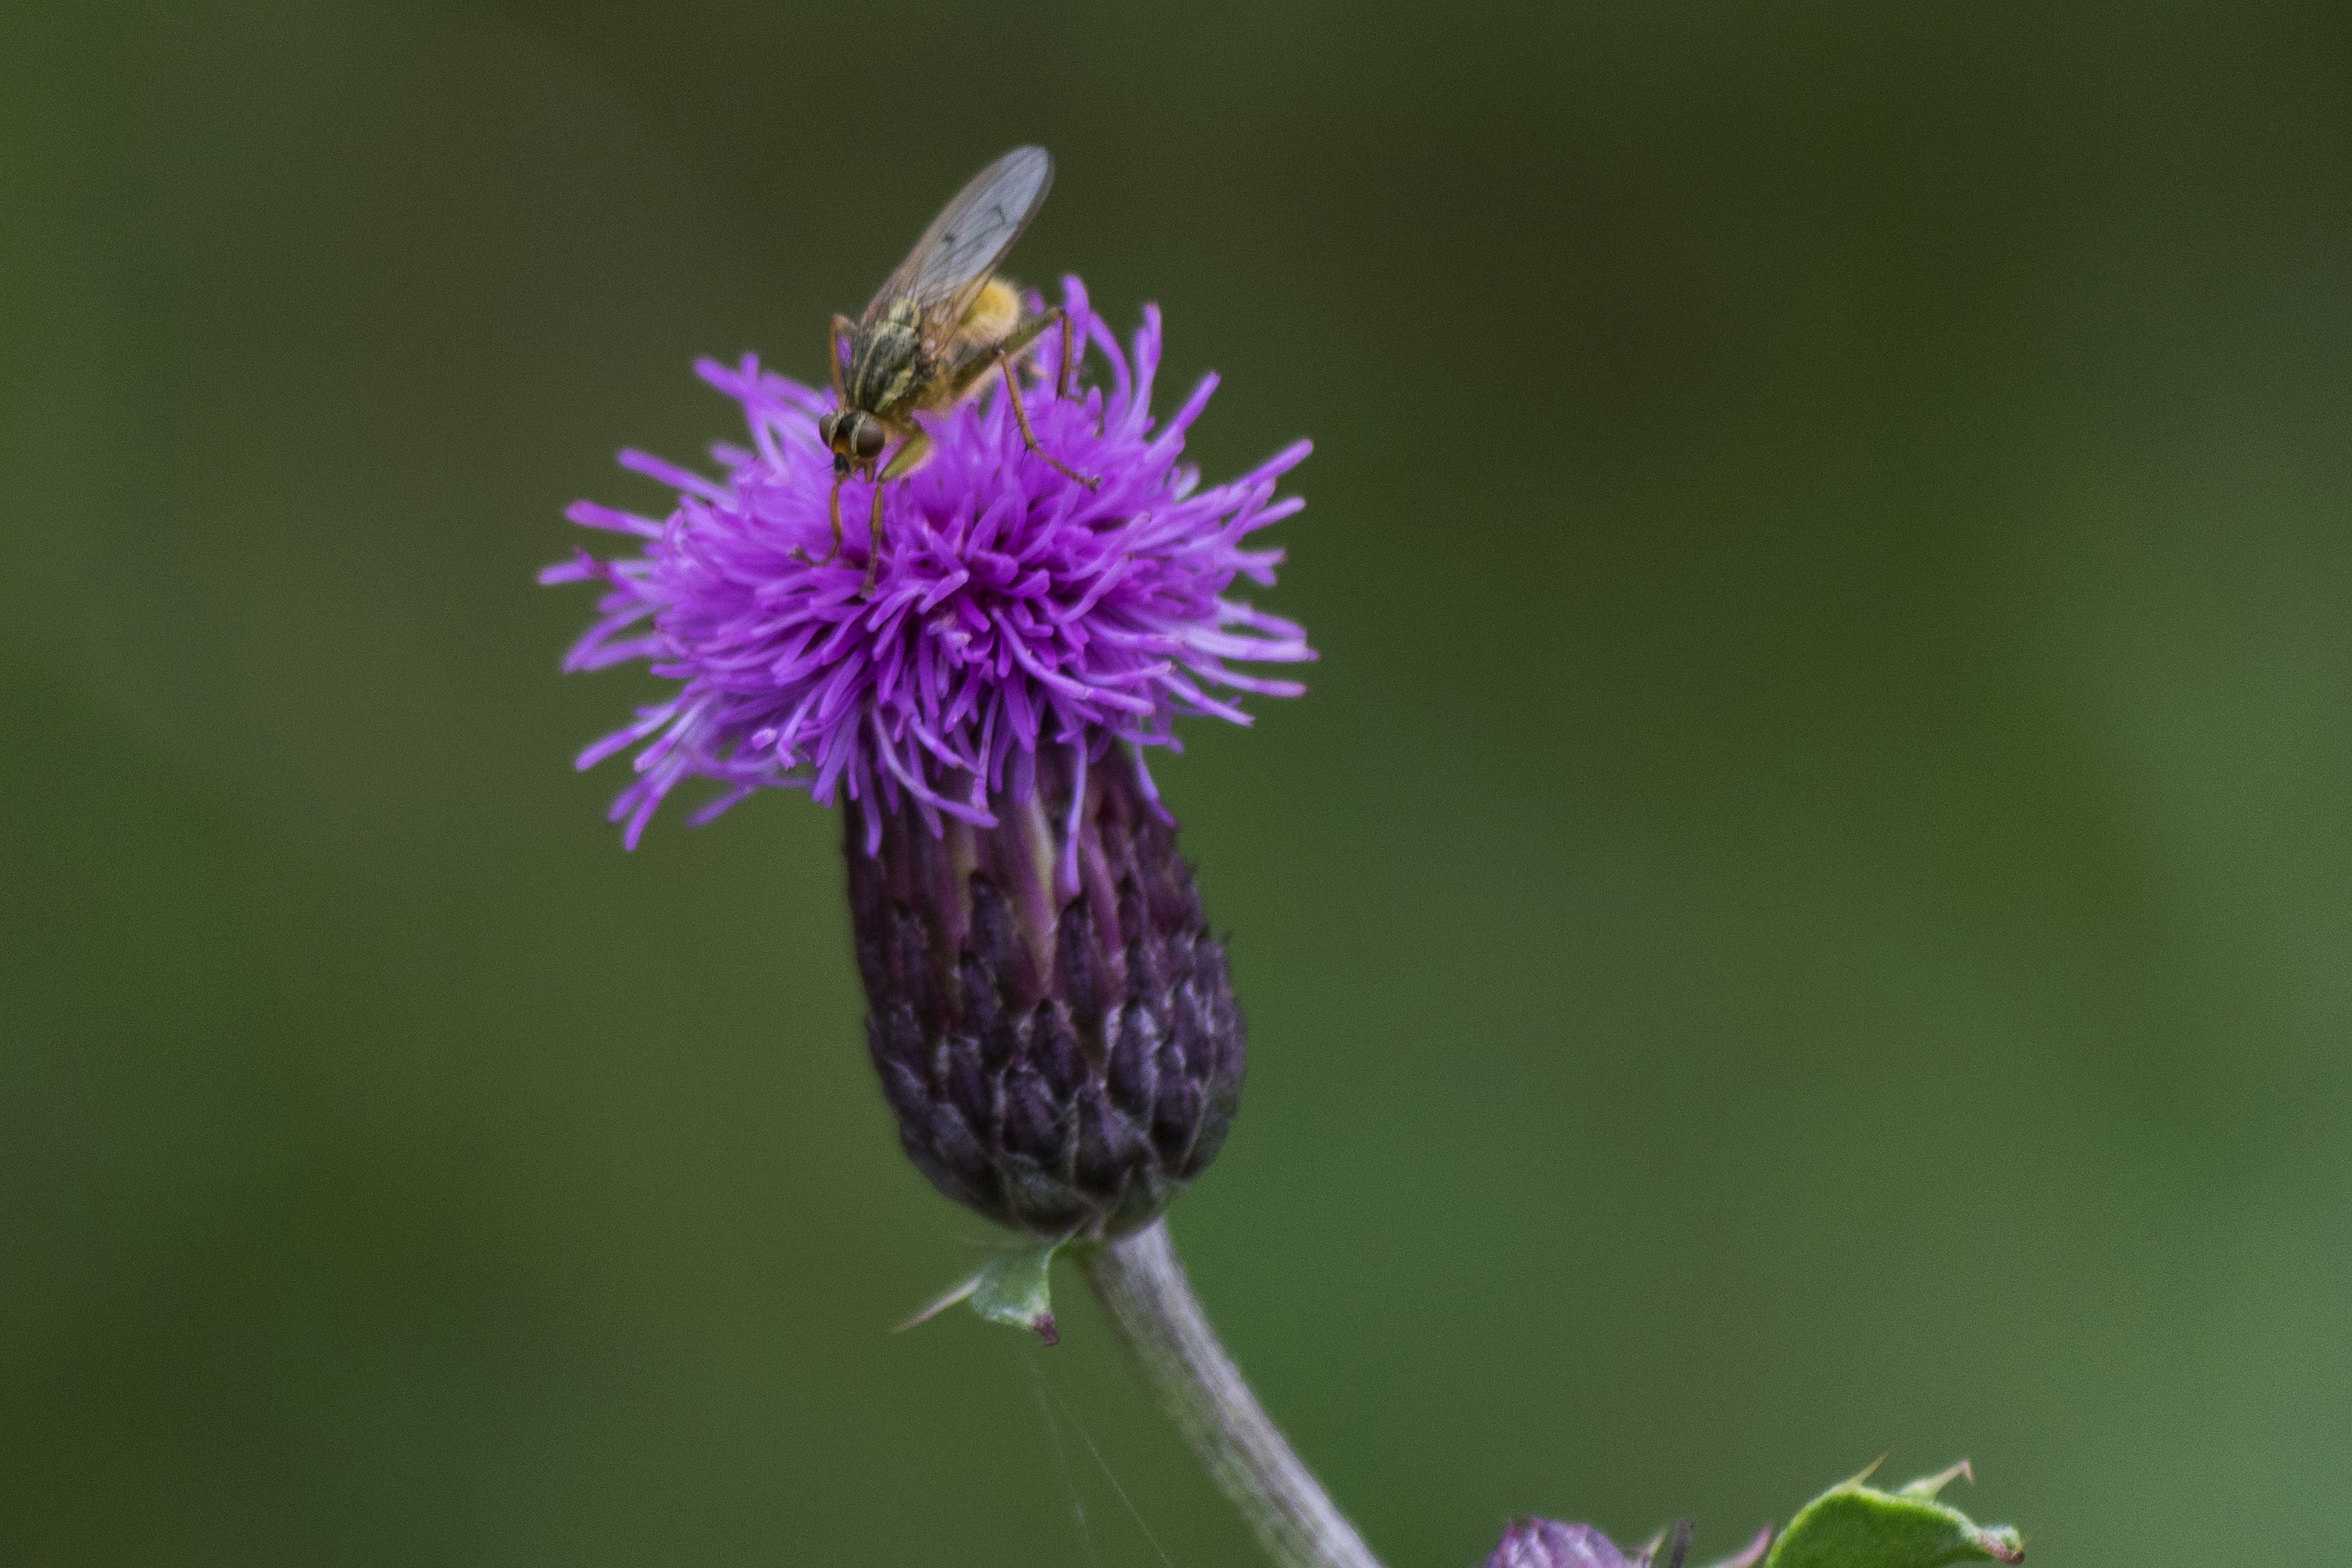
nature, outdoor, blossom, plant, photography, flower, petal, insect, macro, botany, closeup, flora, fauna, wildflower, close up, nederland, netherlands, animals, outdoorphotography, thistle, depthoffield, dof, nectar, paulvandevelde, pdvandevelde, padagudaloma, natuurfotografie, dordrecht, nederlandinfotos, macro photography, flowering plant, daisy family, plant stem, land plant